Labour law

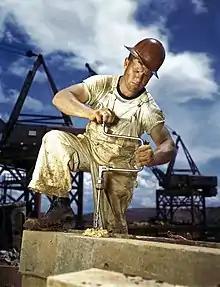
An American builder

In Canadian law, "labour law" refers to matters connected with unionized workplaces, while "employment law" deals with non-unionized employees.